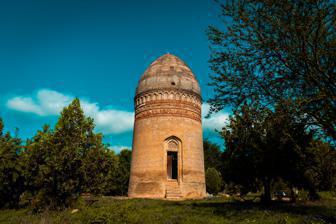
Building: Lajim Tower
Country: Iran
Year built: 1022
Tomb tower in Mazandaran, Iran Lajim Tower برج لاجیم Lajim Tower in Savadkuh County, Mazandaran Province, Iran Location of Lajim Tower in Iran General information Type Tomb tower Architectural style Islamic architecture Town or city Lajim , Mazandaran Country Iran Coordinates 36°15′20″N 53°06′21″E / 36.255667°N 53.105833°E / 36.255667; 53.105833 Completed c. 1022 AD Height 14 metres (46 ft) Dimensions Diameter 9 metres (30 ft) Technical details Floor count 2 Designations National Monument The Lajim Tower ( Persian : برج لاجیم , also known as Tomb Tower of Lajim ) is a tall cylindrical tower used as a tomb , and located in the village of Lajim near Savadkuh in Mazandaran Province , Iran . The tower was built around 1022 CE during the Bavand dynasty that ruled over the region at the time. Architecture The tower has a cylindrical burial chamber crowned by a double dome , though the outer dome has not survived. It is likely the outer dome was originally conical in shape, typical for tomb towers in the region from the same period. The entrance to the burial chamber is on the eastern side. Decorative features are concentrated below the dome surrounding the entrance. Directly below the dome is a row of shallow arched niches. Below this is a narrow band of geometric patterns, separating it from two inscriptive bands. The upper band is written in Pahlavi , the language of the pre-Islamic Sasanian Empire , and the lower band is in Arabic using the Kufic calligraphic style. The Pahlavi inscription is largely damaged and has not yet been deciphered. The Arabic inscription contains the name of the person buried in the tomb – Abu'l Favaris Shahriyar bin Abbas bin Shahriyar. The entranceway is crowned by a pointed arch and set inside a shallow niche with a second pointed arch. Its tympanum features a brick honeycomb pattern. The plain cylindrical interior chamber is lit solely by the entrance. The Lajim Tower inscriptions represent the first known use of the word " qubba " referring to the domed structure of the building, demonstrating the architectural influence of Islam in the region. The tower was an important monument that drew the attention of North Iranian rulers who valued pre-Islamic art and script. Current use After restorations, the tower is now a pilgrimage site for residents of the Lajim village and surrounding rural areas of Savadkuh. The ornately carved inscriptions under the dome make this brick structure an artistically significant example of ancient Iranian architecture and design. References